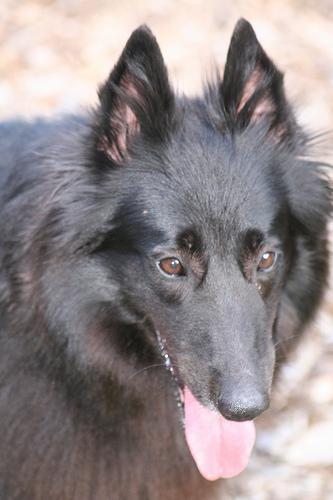
groenendael